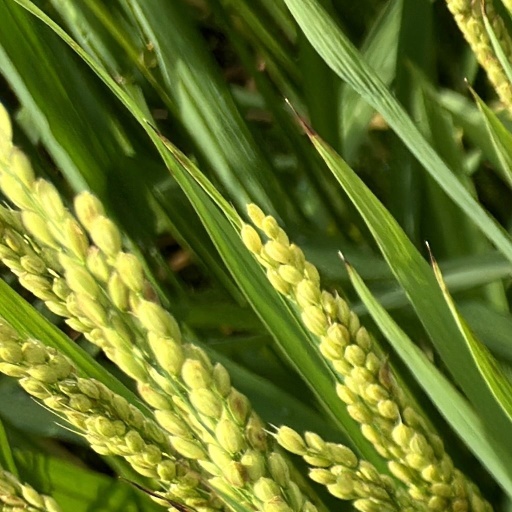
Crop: rice